Galvanized Yankees

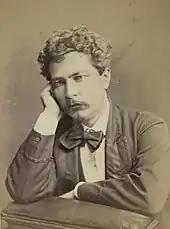
Henry Morton Stanley, who was one of the Galvanized Yankees

Galvanized Yankees was a term from the American Civil War denoting former Confederate prisoners of war who swore allegiance to the United States and joined the Union Army. Approximately 5,600 former Confederate soldiers enlisted in the United States Volunteers, organized into six regiments of infantry between January 1864 and November 1866. Of those, more than 250 had begun their service as Union soldiers, were captured in battle, then enlisted in prison to join a regiment of the Confederate States Army. They surrendered to Union forces in December 1864 and were held by the United States as deserters, but were saved from prosecution by being enlisted in the 5th and 6th U.S. Volunteers. An additional 800 former Confederates served in volunteer regiments raised by the states, forming ten companies. Four of those companies saw combat in the Western Theater against the Confederate Army, two served on the western frontier, and one became an independent company of U.S. Volunteers, serving in Minnesota.